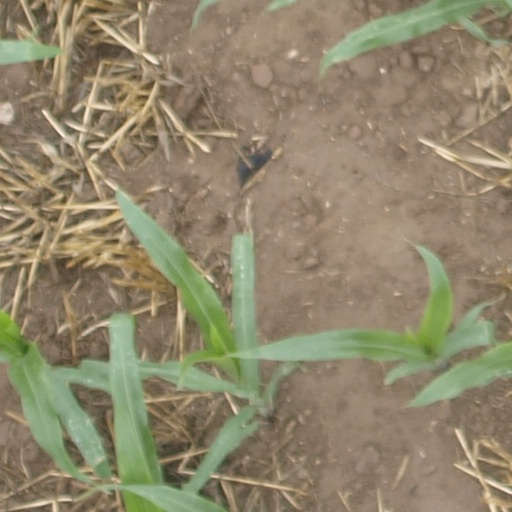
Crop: maize; corn